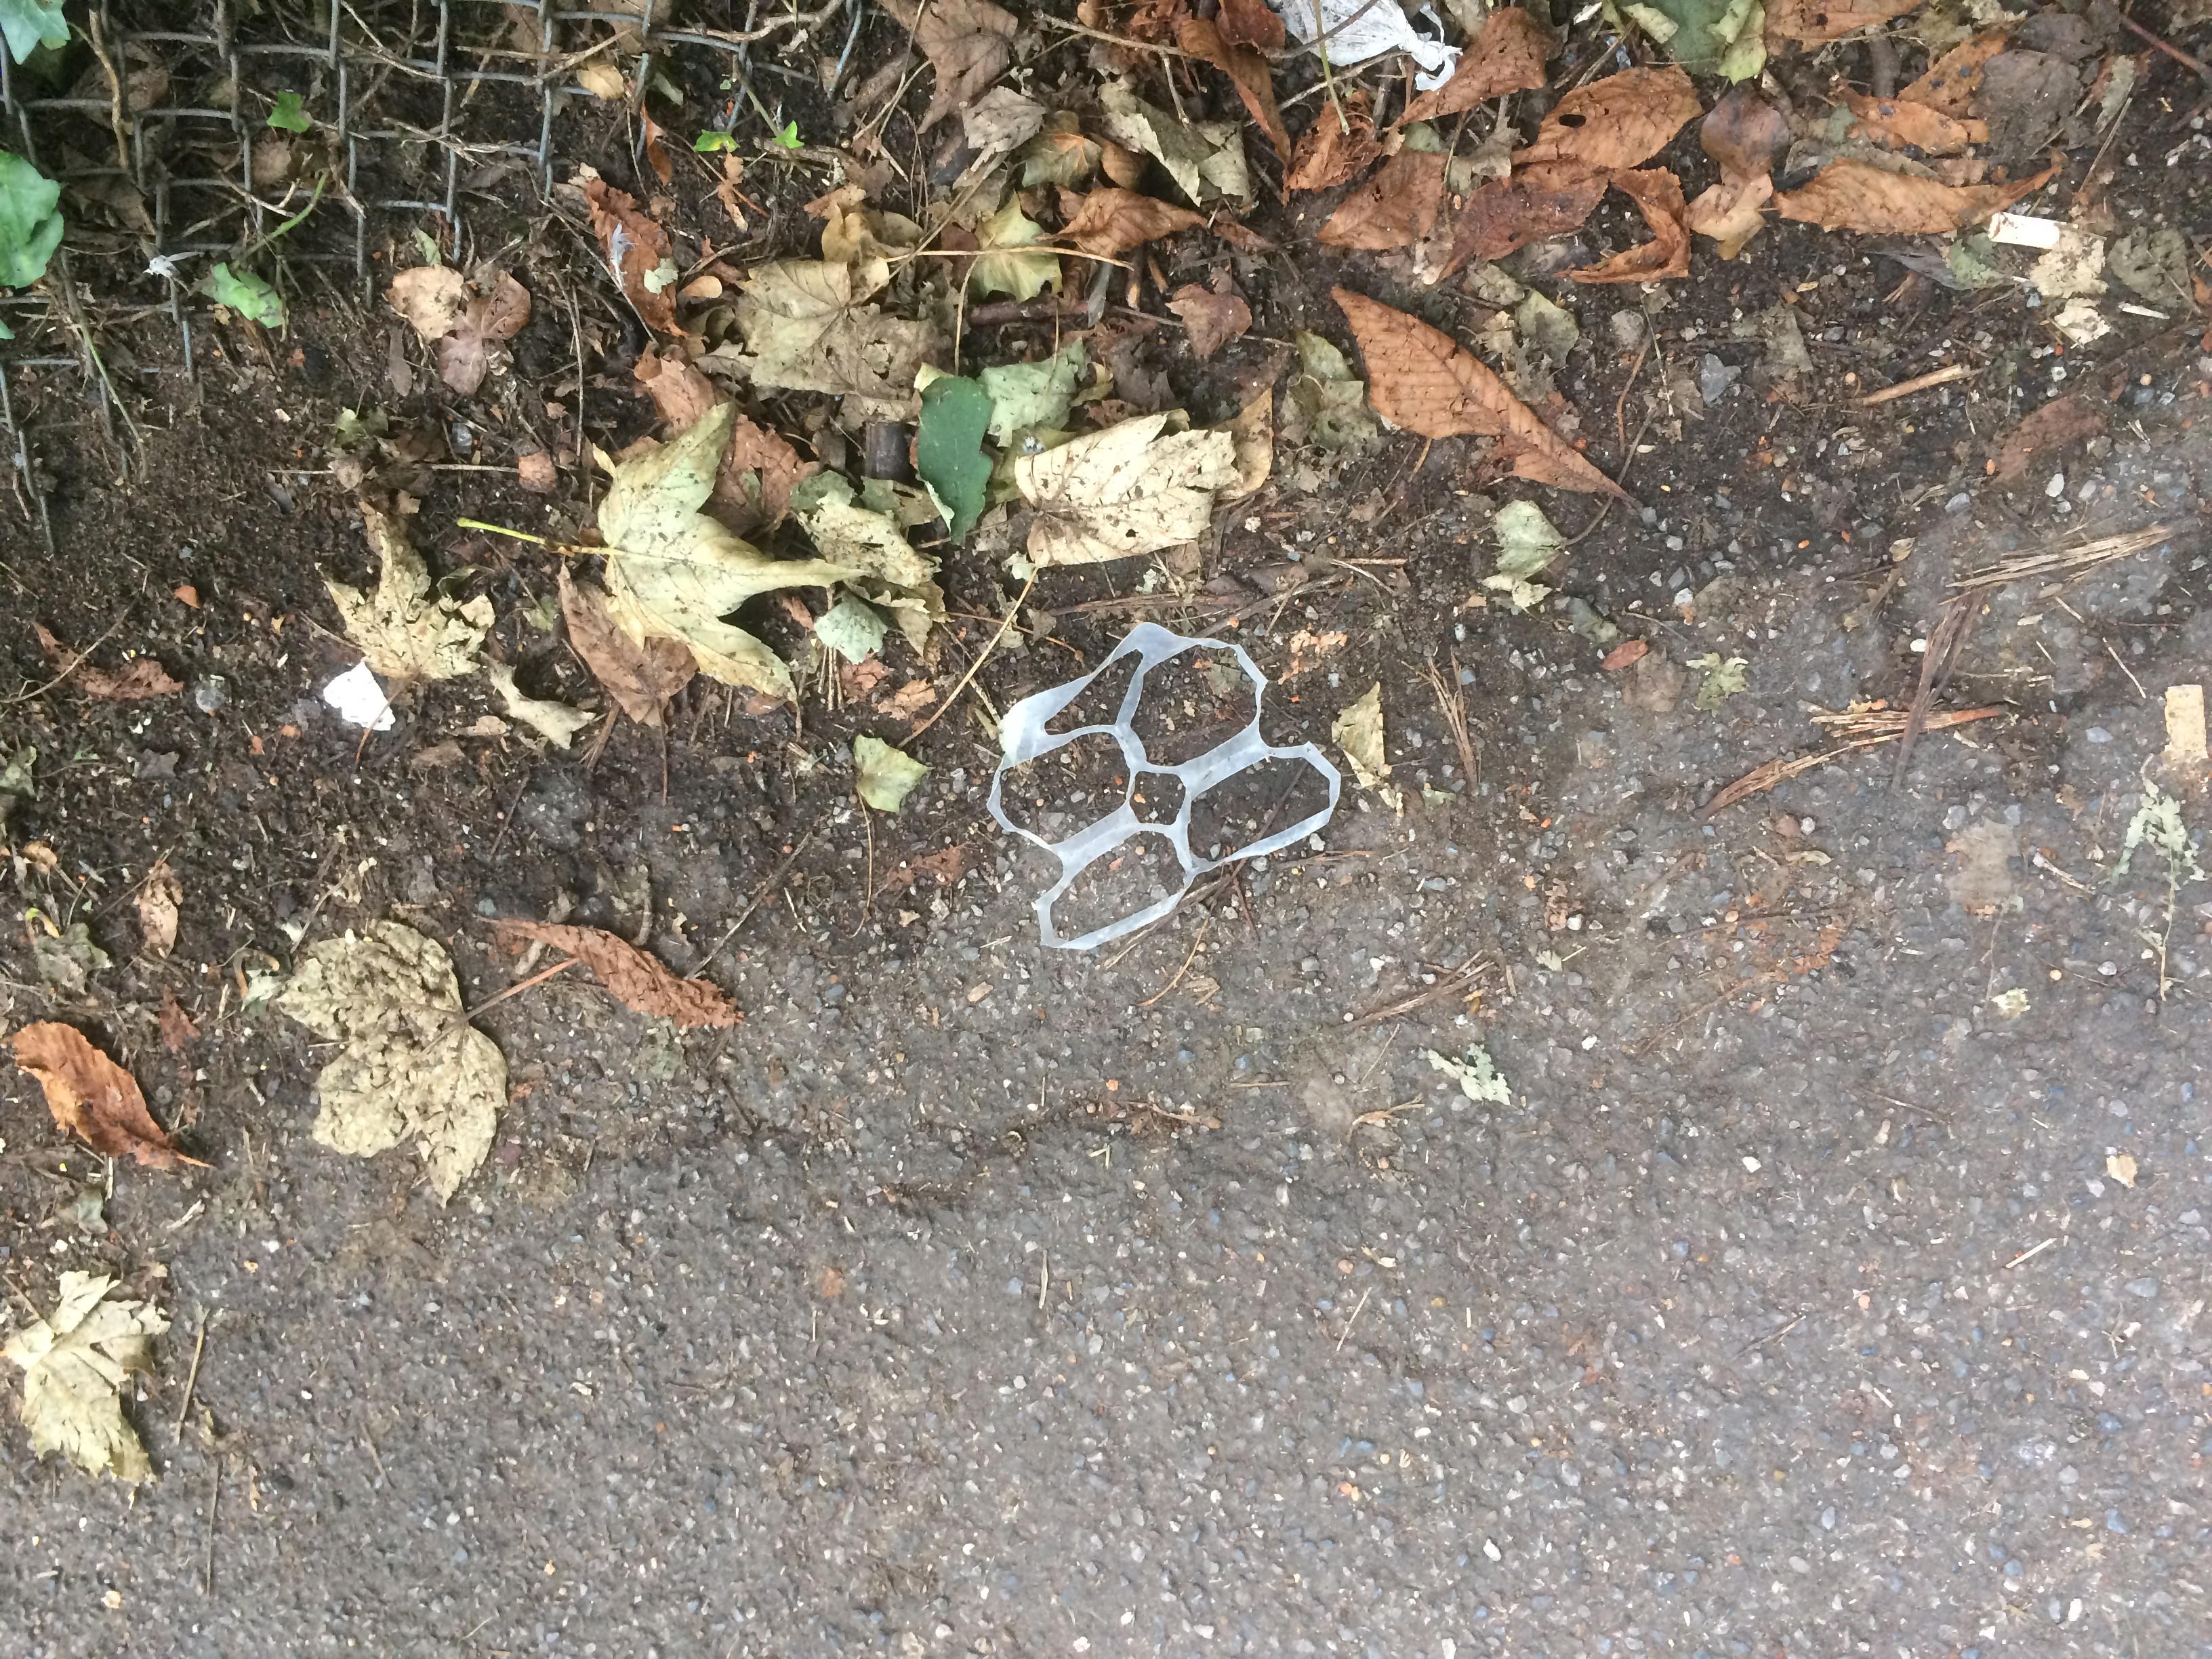
Object: Six pack rings (Plastic bag & wrapper)

Object: Unlabeled litter (Unlabeled litter)

Object: Cigarette (Cigarette)